Edgar Quinet-class cruiser

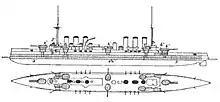
Plan and profile drawing of the "Edgar Quinet" class

In the 1890s, naval theorists of the "Jeune École" (Young School) in France, particularly Admiral Ernest François Fournier, advocated building a fleet of armored cruisers based on the first French ship of that type, . The ships were to be capable of long-range commerce raiding, action in the line of battle against older battleships, and reconnaissance for the main fleet. The French Navy subsequently built a series of twenty-four armored cruisers after "Dupuy de Lôme", culminating in the two "Edgar-Quinet"-class ships that were ordered under the 1904 and 1905 construction programs.